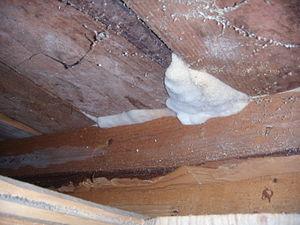
La Mérule pleureuse ou le Mérule pleureur est une espèce de champignons basidiomycètes de la famille des Serpulaceae. Son épithète spécifique, lacrymans ou « pleureuse », vient des larmes colorées qu'exsude son mycélium. C'est le champignon du bois le plus souvent en cause lors d'attaques en intérieur. On l'appelle aussi en français « mérule des maisons » « cancer du bâtiment » ou plus simplement mérule, bien que d'autres espèces comparables soient concernées à travers le monde.